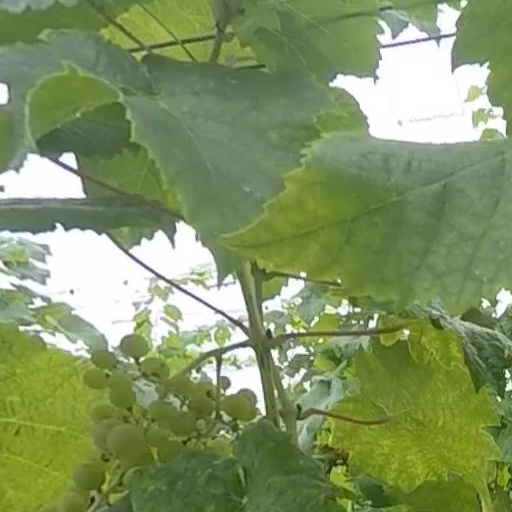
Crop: grape